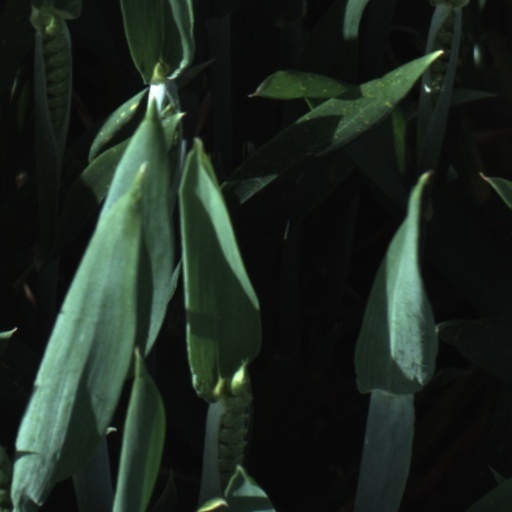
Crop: wheat